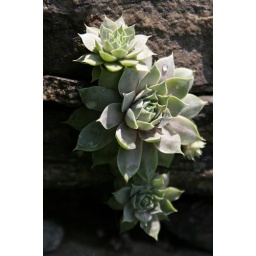
These were growing in a stone wall